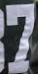
Number: 7